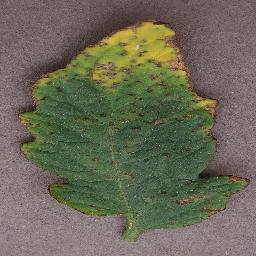
Label: Tomato___Bacterial_spot